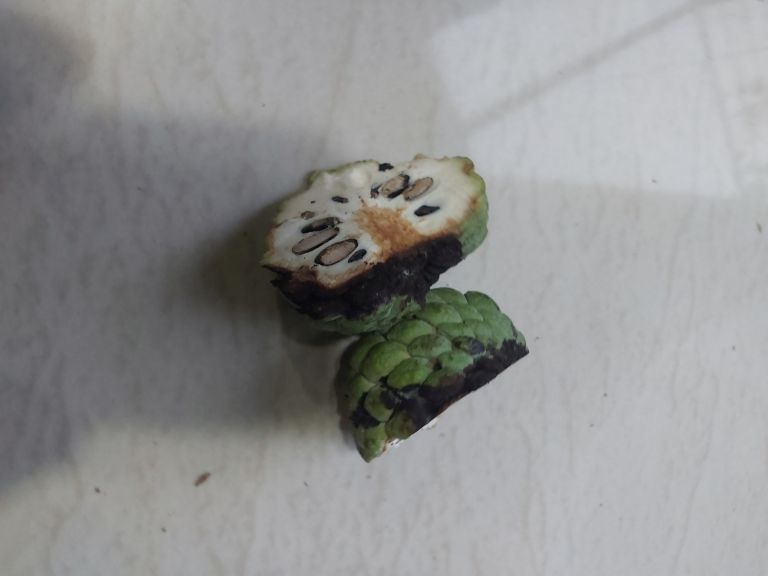
Disease label: Diplodia Rot